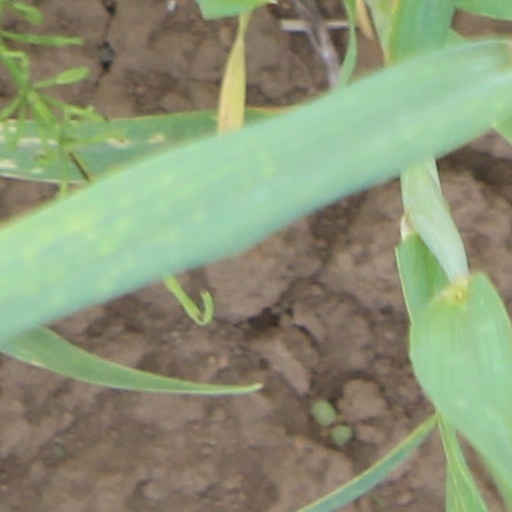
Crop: wheat